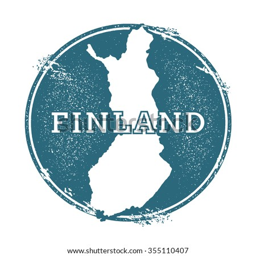
grunge rubber stamp with the name and map vector illustration .